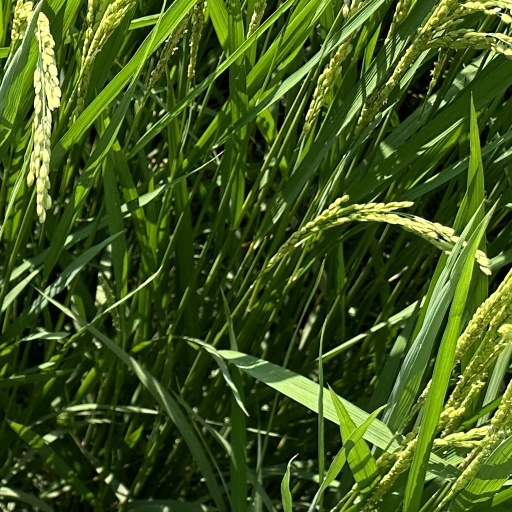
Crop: rice